The Machine God Laughs

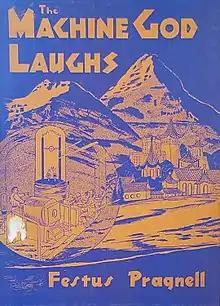
Dust-jacket from the first edition

The Machine God Laughs is an anthology of three science fiction short stories edited anonymously by William L. Crawford. It was published by Griffin Publishing Company during 1949 in an edition of 1,200 copies. The stories were published originally in the magazine "Fantasy Book".